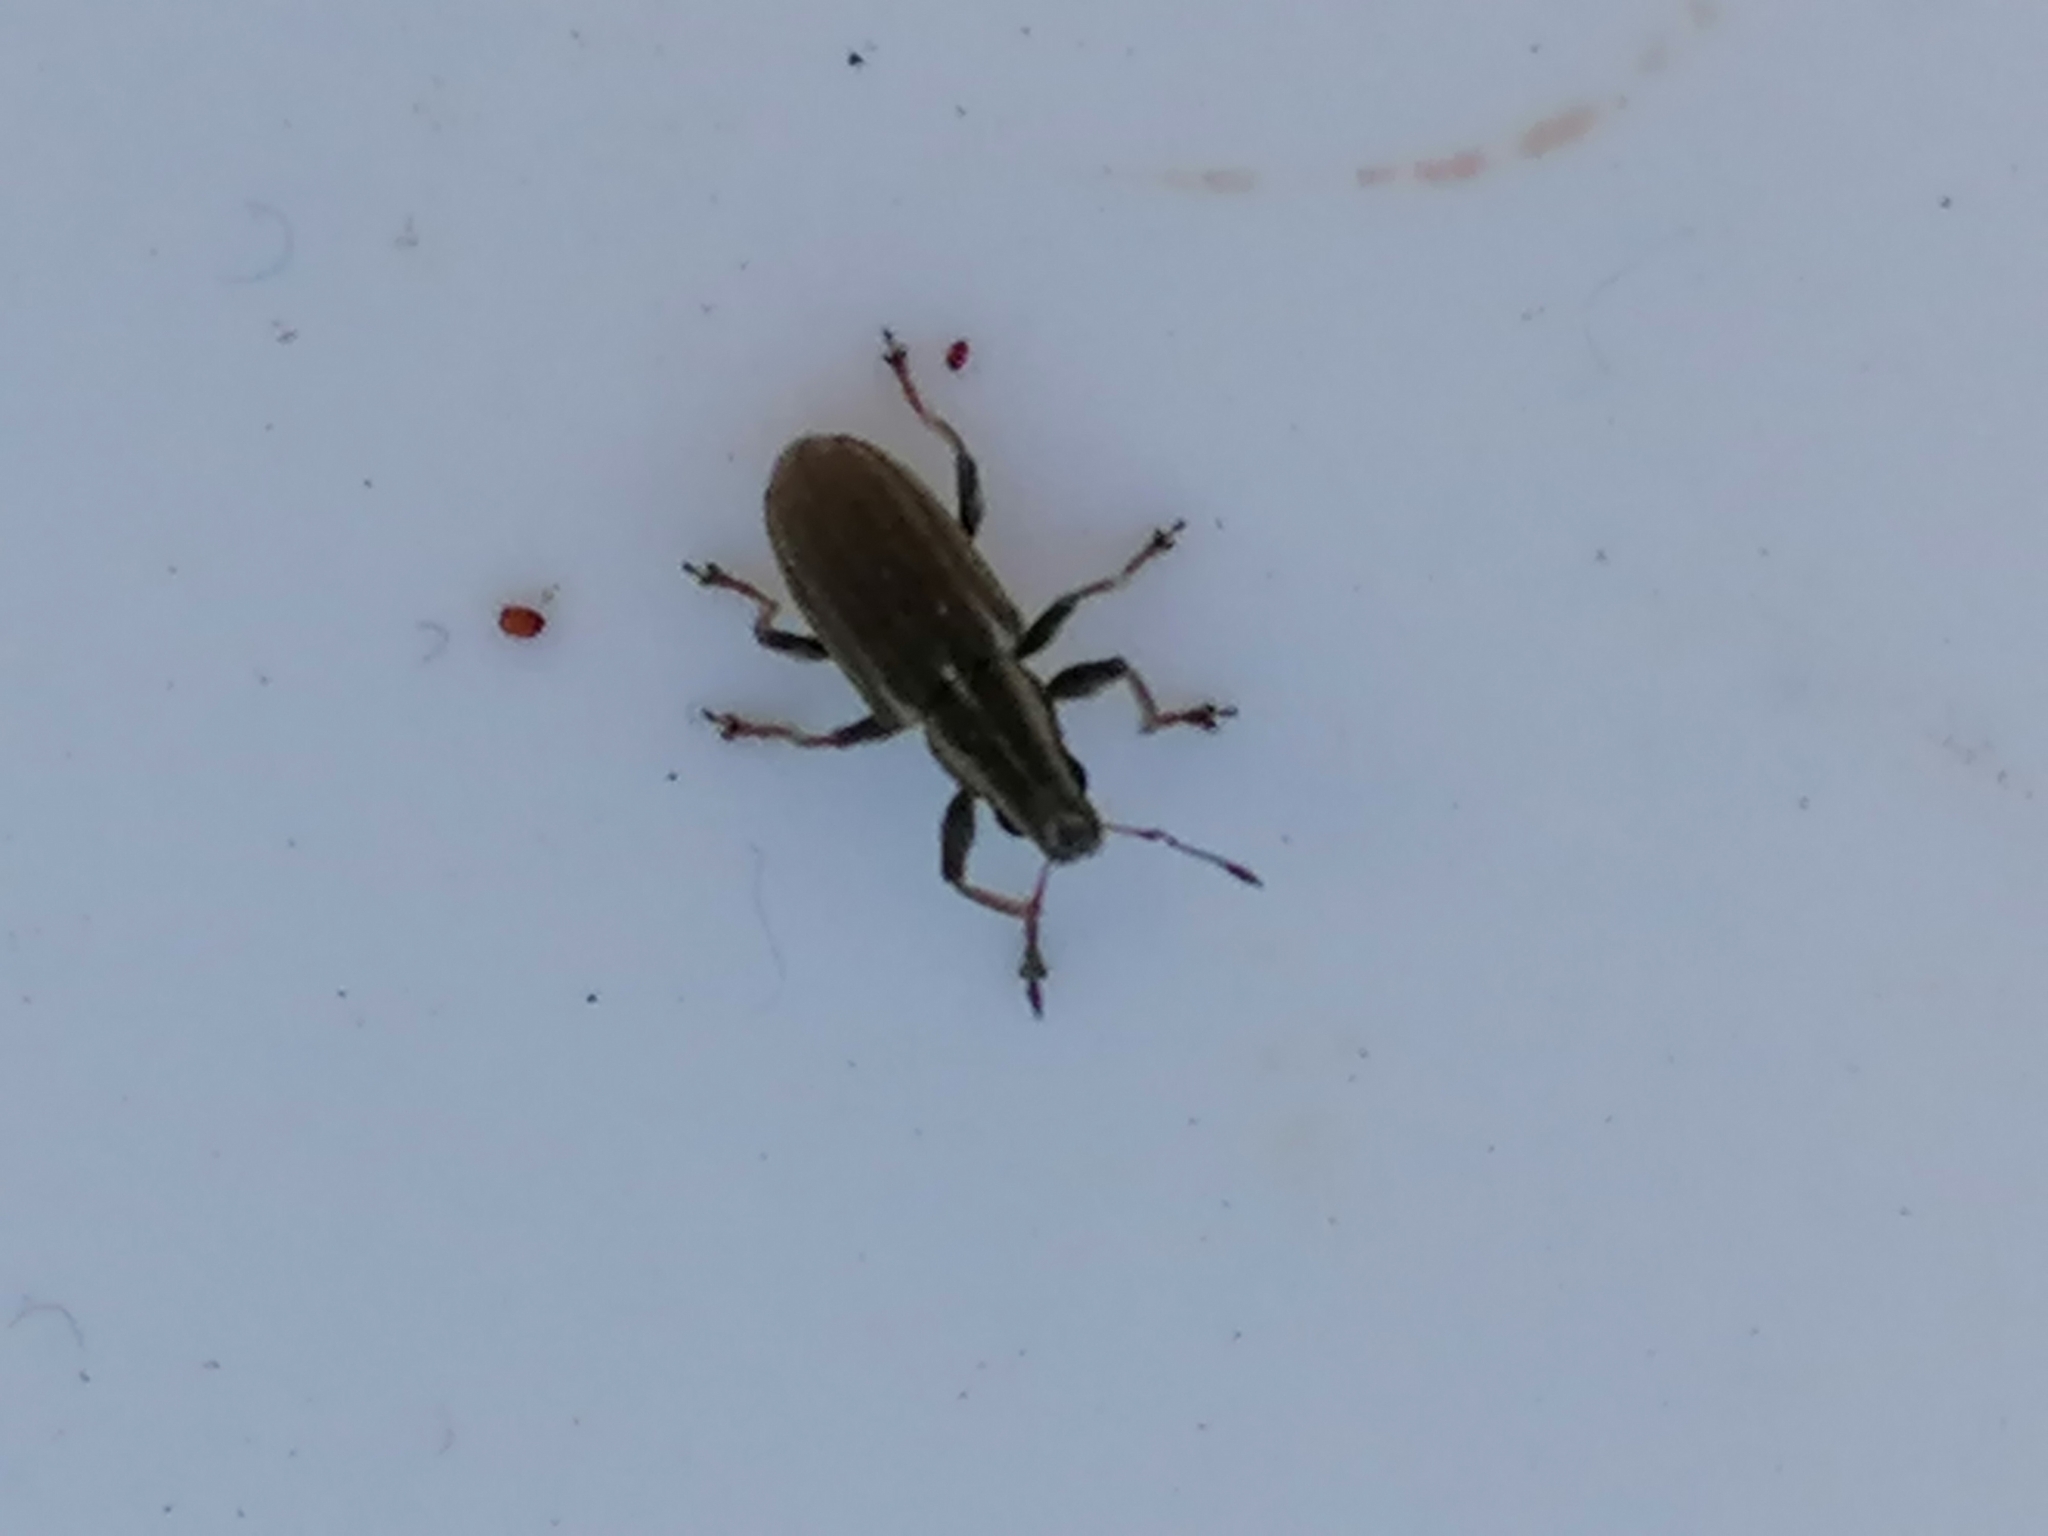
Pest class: pea_leaf_weevil